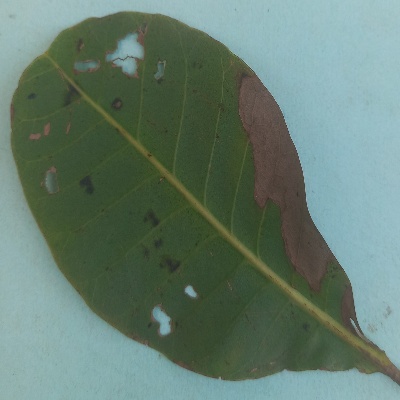
Crop: Cashew
Condition: anthracnose